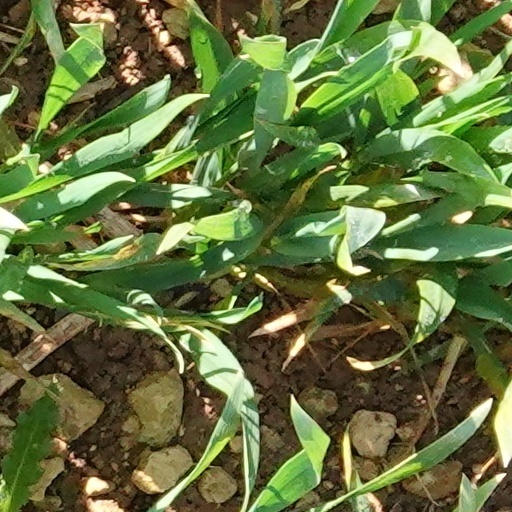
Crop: wheat